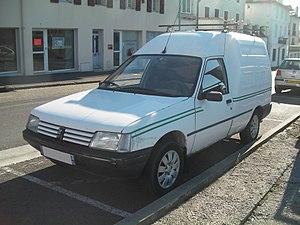
La Peugeot 205 est un modèle automobile du segment B produit par le constructeur français Peugeot. Elle est l'un des modèles phares du constructeur, qui le sauve d'une situation financière délicate après l'achat de Chrysler Europe. Elle est fabriquée de 1982 à 1998 à 5 278 300 exemplaires, ce qui fait d'elle la Peugeot la plus produite jusqu'à ce que la 206 la dépasse. Elle est la voiture la plus vendue en France en 1984 et 1985, succédant à la Renault 5, et de nouveau en 1990, disputant la première place à sa principale rivale, la Renault Supercinq.